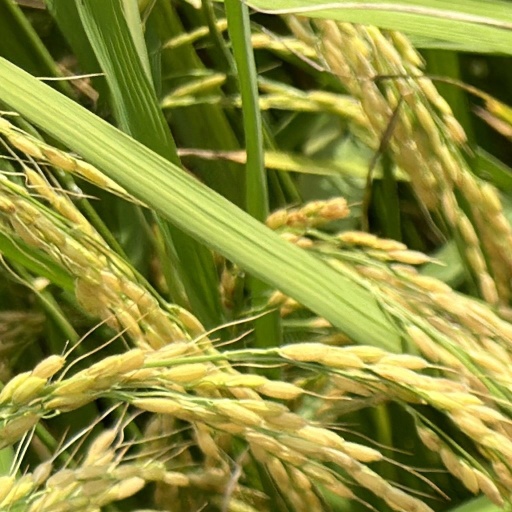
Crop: rice